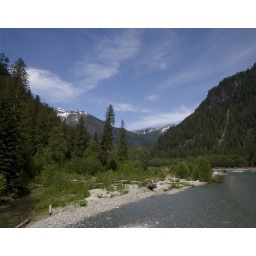
Baker river above Baker Lake. There were several crossable areas, but wading through the cold water made my feet numb!